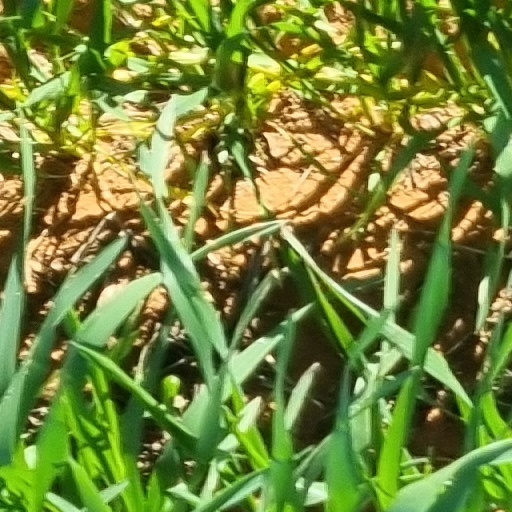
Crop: wheat